Sartek

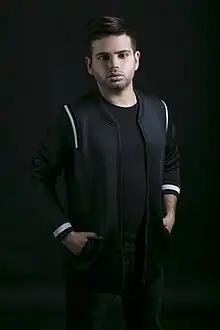

Sarthak Sardana (born 24 July 1988), better known by his stage name Sartek, is an Indian DJ and music producer.